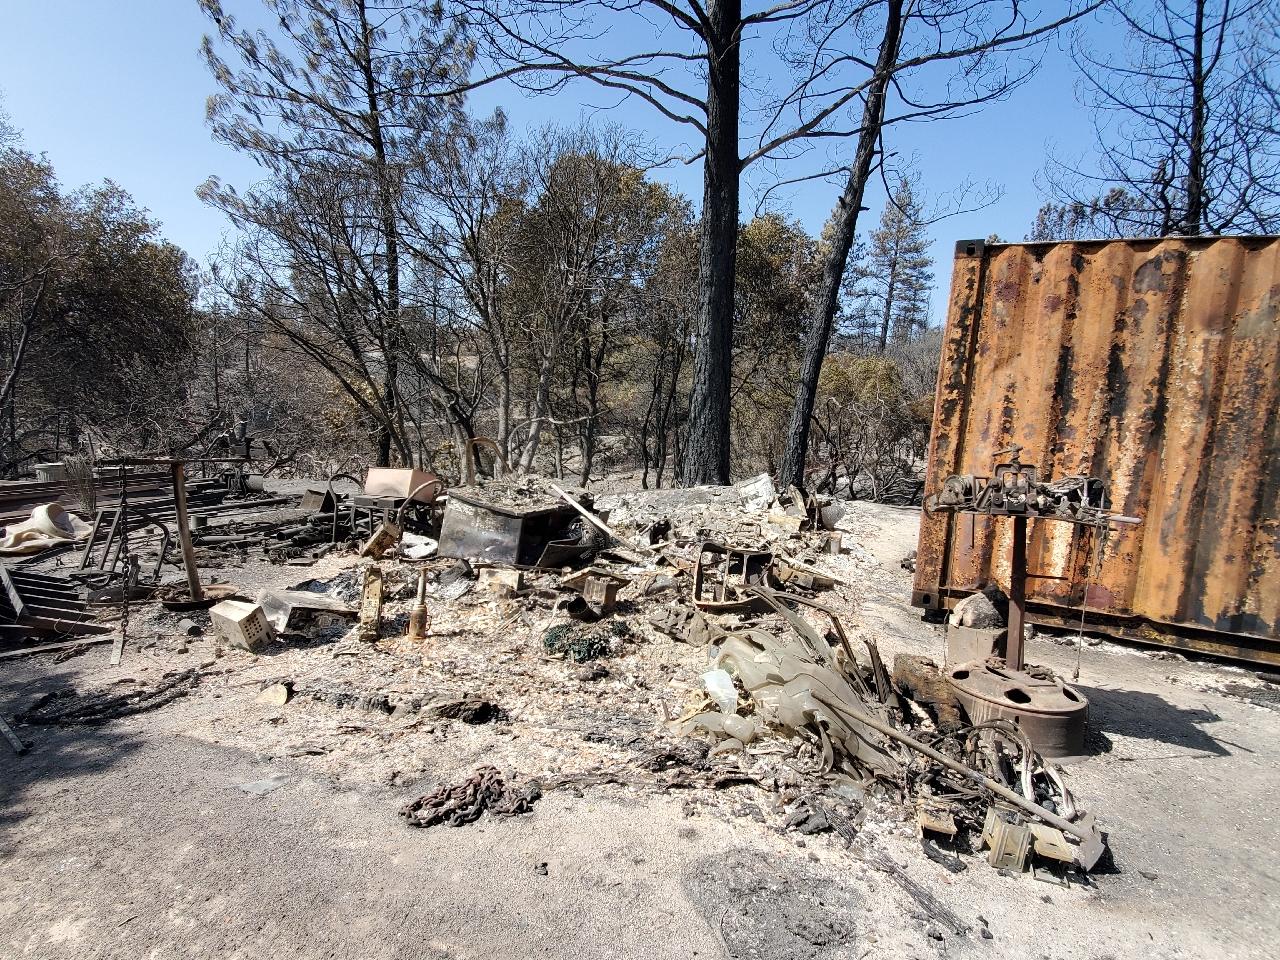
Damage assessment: destroyed